Cardigan (film)

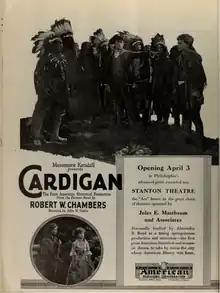
Advertisement in "The Film Daily"

Cardigan is a lost 1922 American silent war film directed by John W. Noble and starring William Collier, Jr. Set in the American Revolutionary War, it was adapted for the screen by Robert William Chambers from his own 1901 novel "Cardigan".